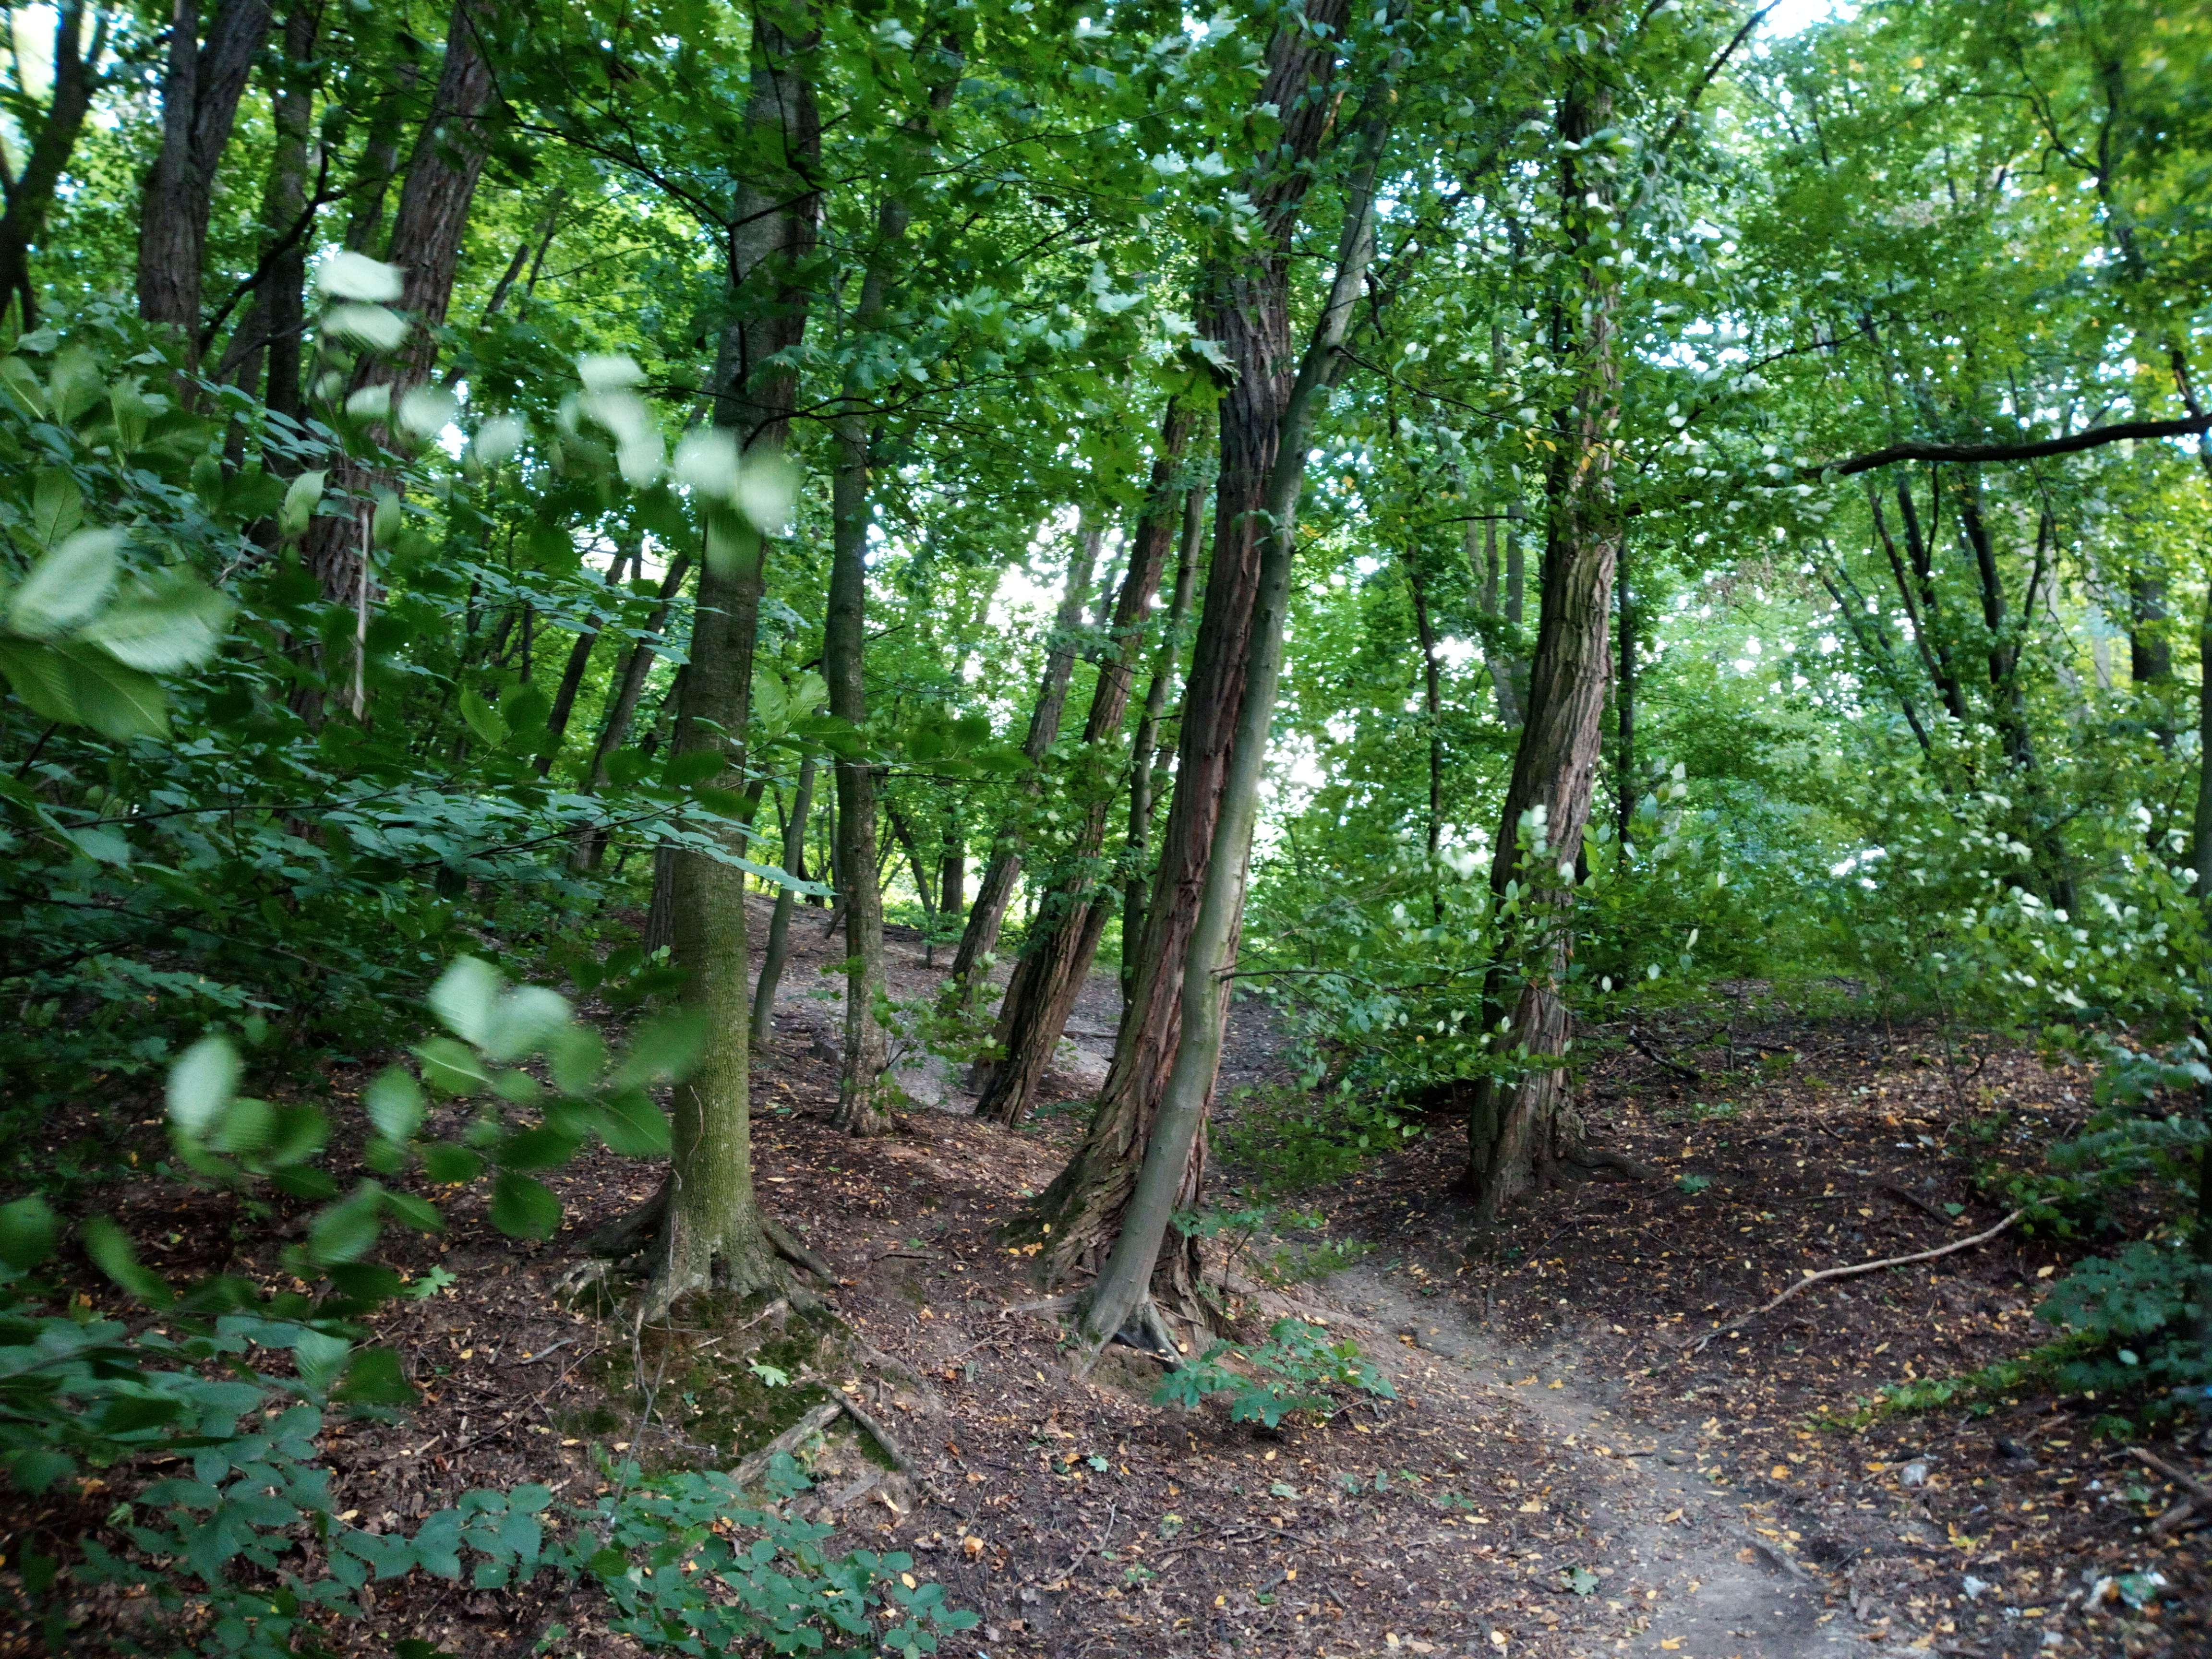
park, nature, recreation area, trees, forest, path, tree, woodland, nature reserve, vegetation, natural environment, old growth forest, jungle, Northern hardwood forest, tropical and subtropical coniferous forests, valdivian temperate rain forest, temperate broadleaf and mixed forest, biome, rainforest, trail, plant, natural landscape, woody plant, plant community, grove, wilderness, leaf, spruce fir forest, ecoregion, temperate coniferous forest, riparian forest, trunk, deciduous, state park, soil, terrestrial plant, grass, root